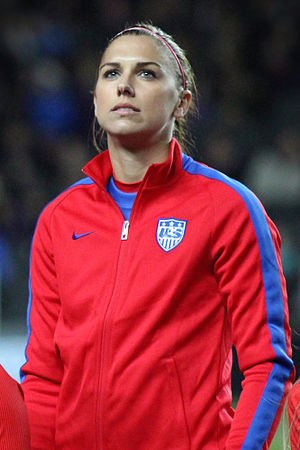
Alex Morgan
Morgan før en venskabskamp mod England i 2015
"Alexandra Patricia ""Alex"" Morgan Carrasco er en amerikansk fodboldspiller, olympisk guldmedaljevinder og verdensmester i fodbold. Hun spiller som angriber for Orlando Pride i NWSL og for USAs kvindefodboldlandshold. Kort tid efter at hun dimitterede fra University of California, Berkeley, hvor hun spillede for California Golden Bears women's soccer, blev Morgan valgt til nummer et i WPS Draft 2011 af Western New York Flash. Der fik hun sin professionelle debut og hjalp holdet med at vinde ligamesterskabet.